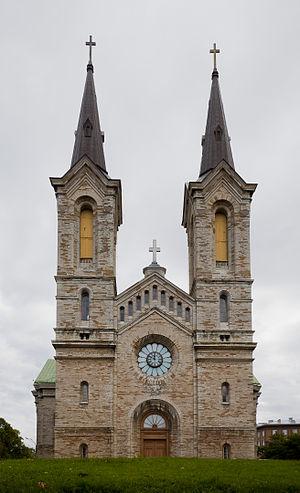
Cet article donne une liste d'églises en Estonie.